Daviesia intricata

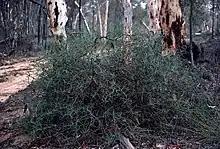
Habit

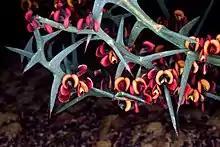
Subspecies "xiphophylla"

Daviesia intricata is a species of flowering plant in the family Fabaceae and is endemic to the south-west of Western Australia. It is a glabrous shrub with densely tangled branches, sharply-pointed, needle-shaped or flattened phyllodes and apricot-yellow and dark red flowers.